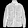
Label: Coat